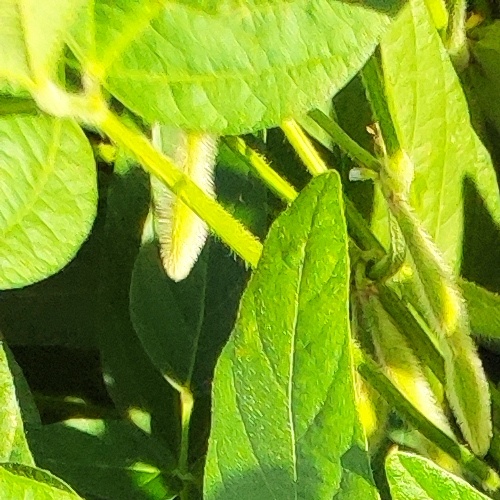
Label: Healthy